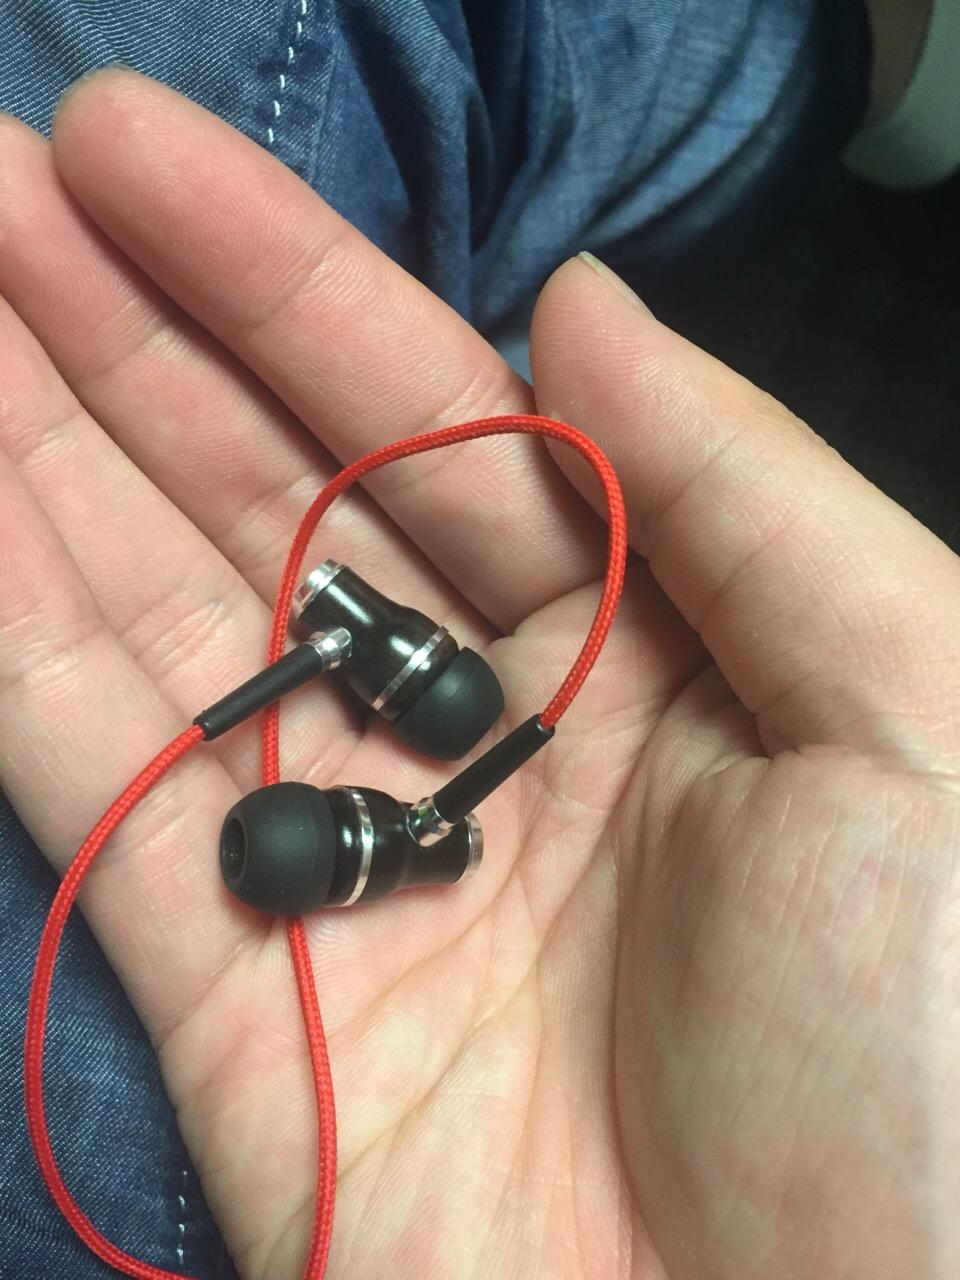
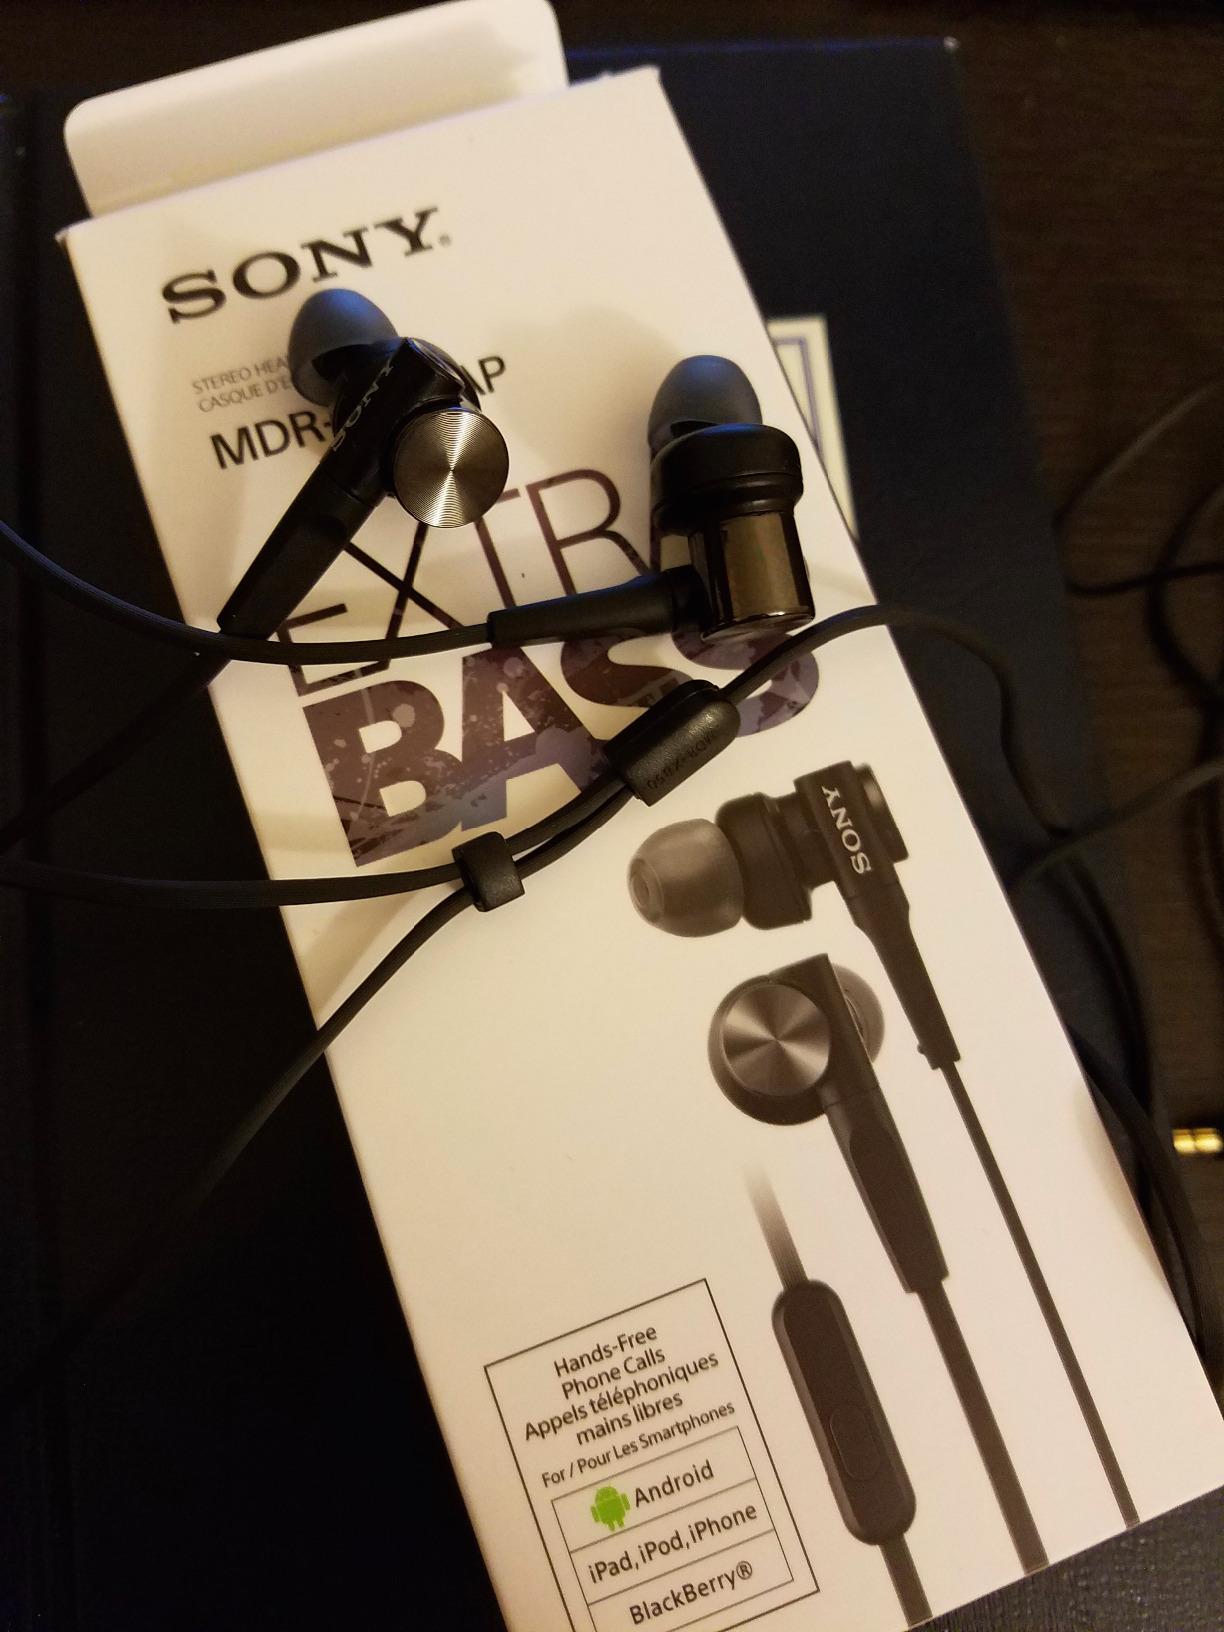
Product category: headphones
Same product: no